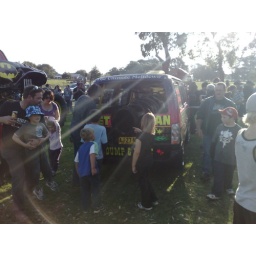
showing jet turbine exiting what was the rear window of van. Note size relevance of people standing around van.